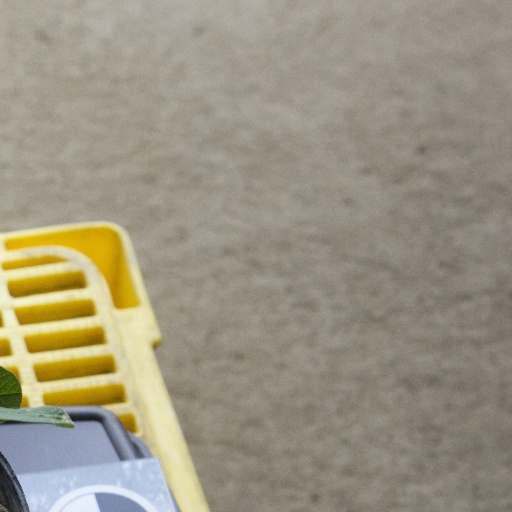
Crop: soybean